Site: brandenburg
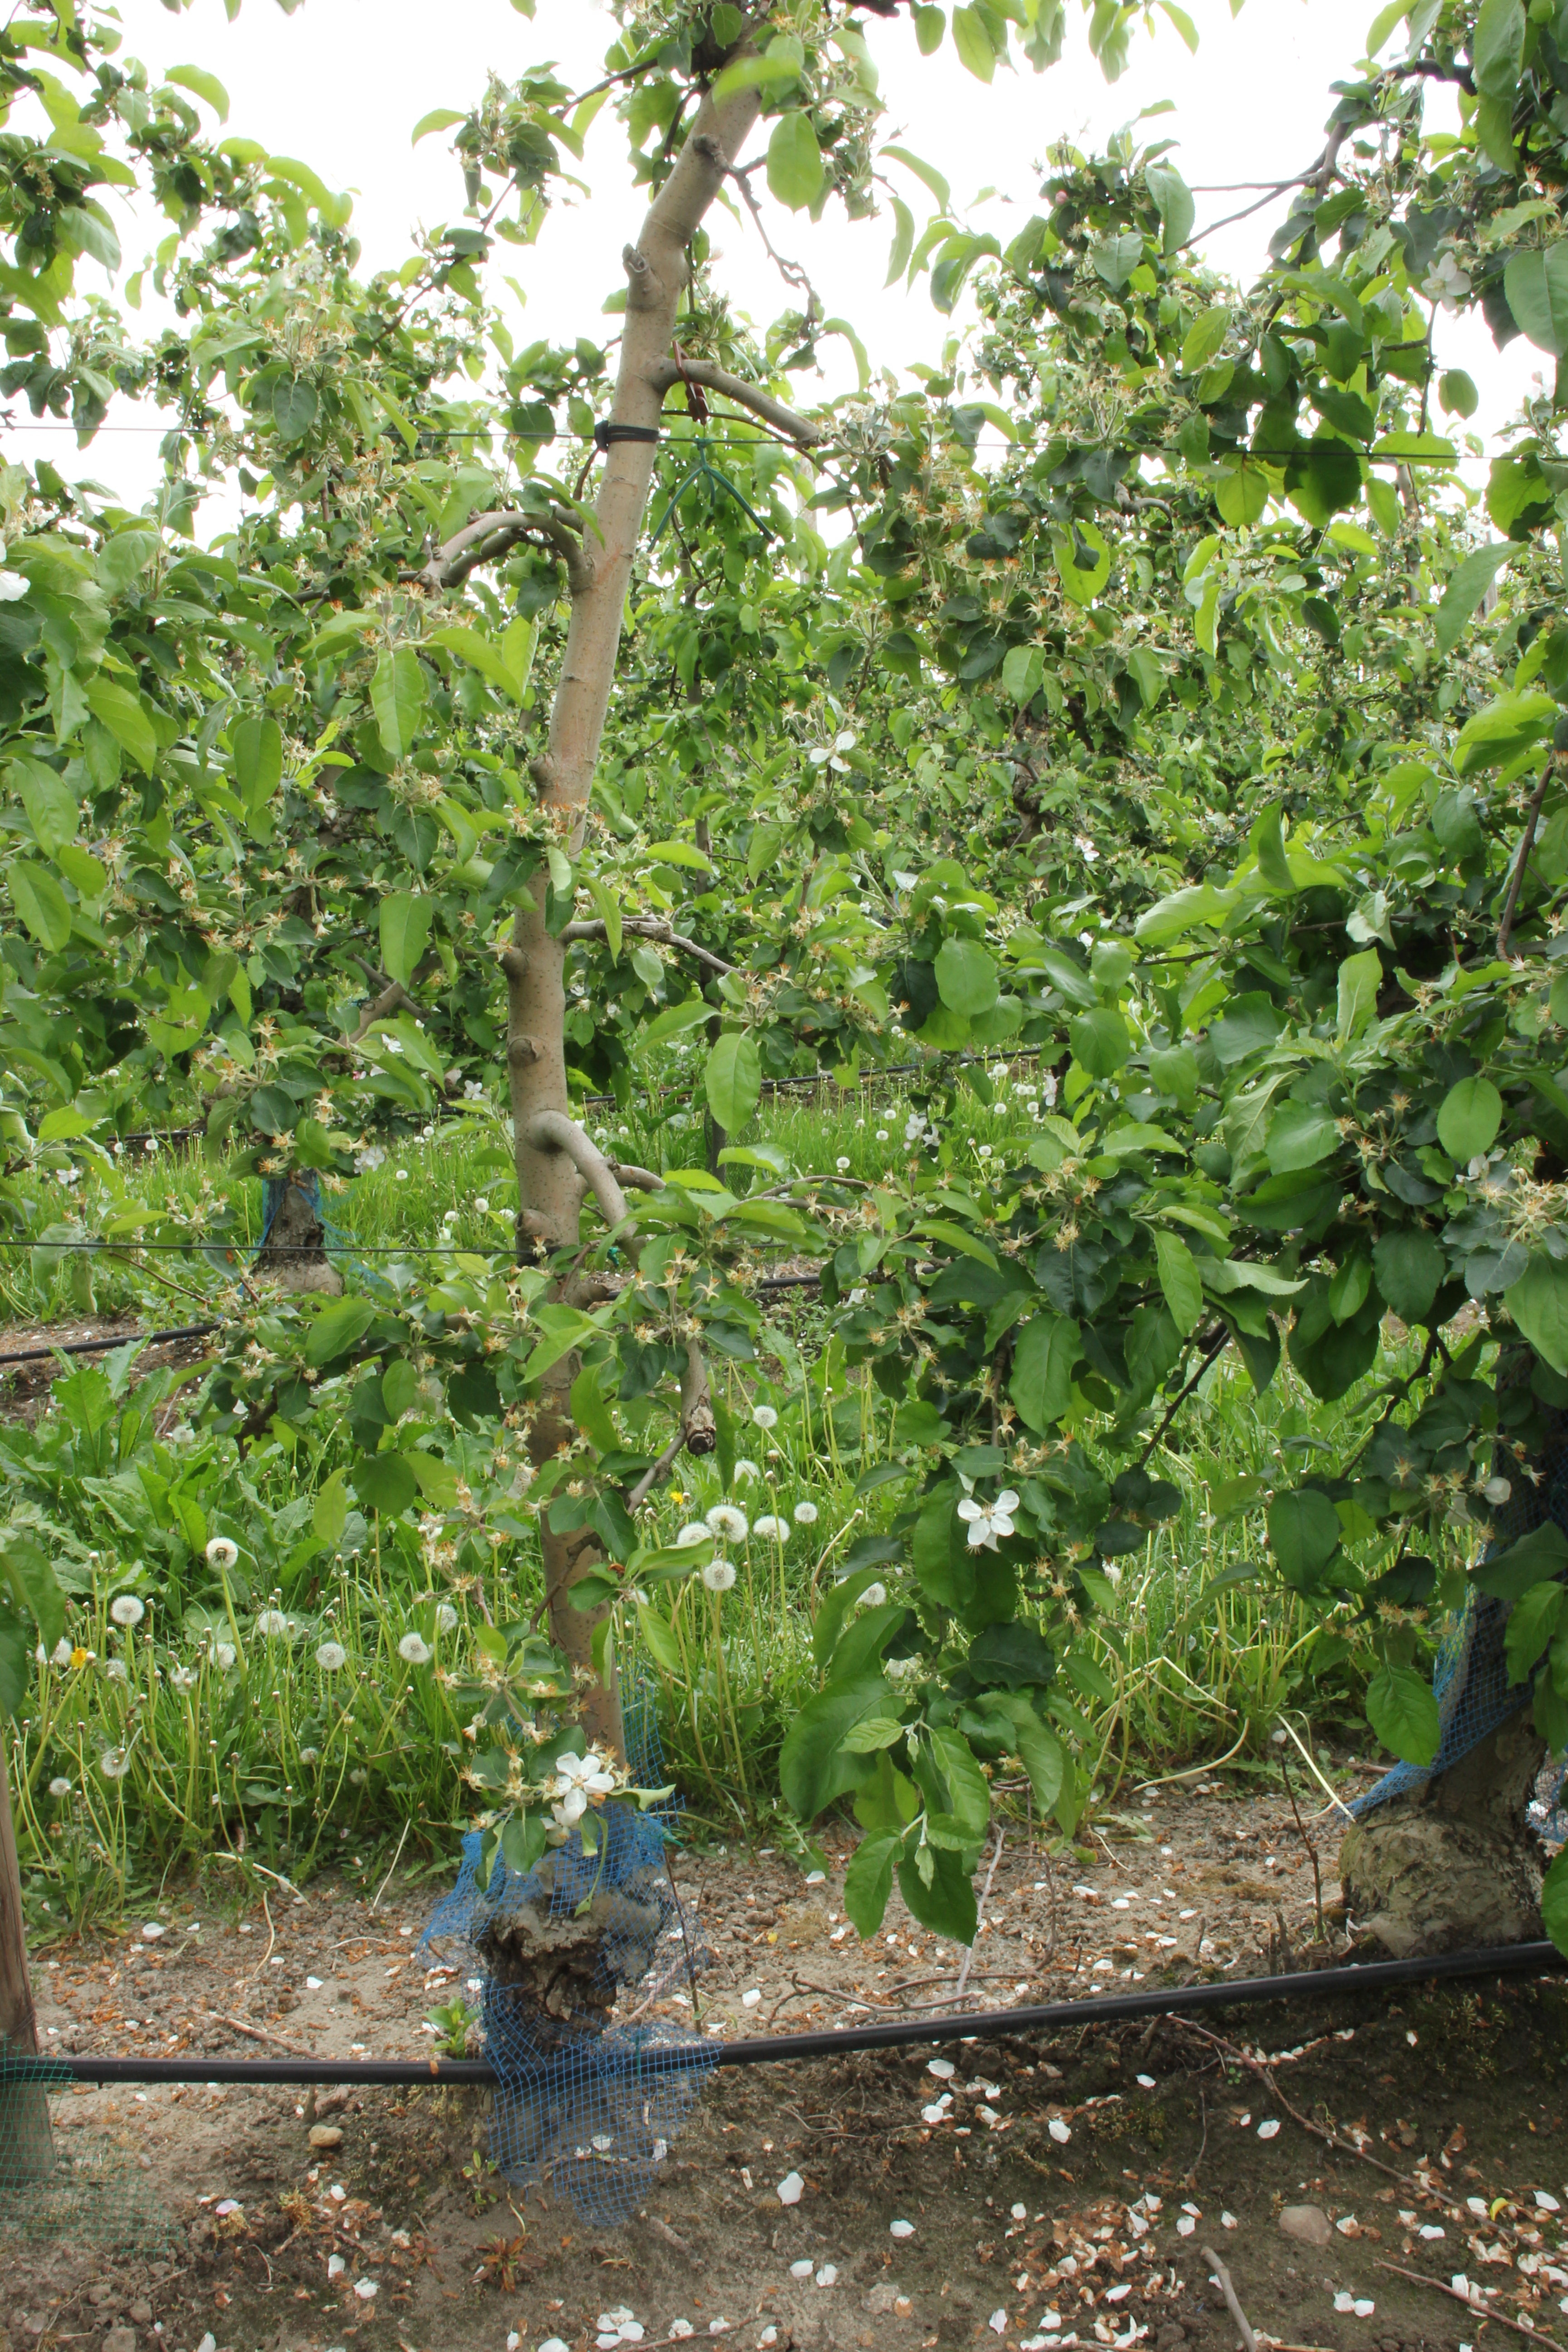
Growth stage (BBCH 67): Flowering